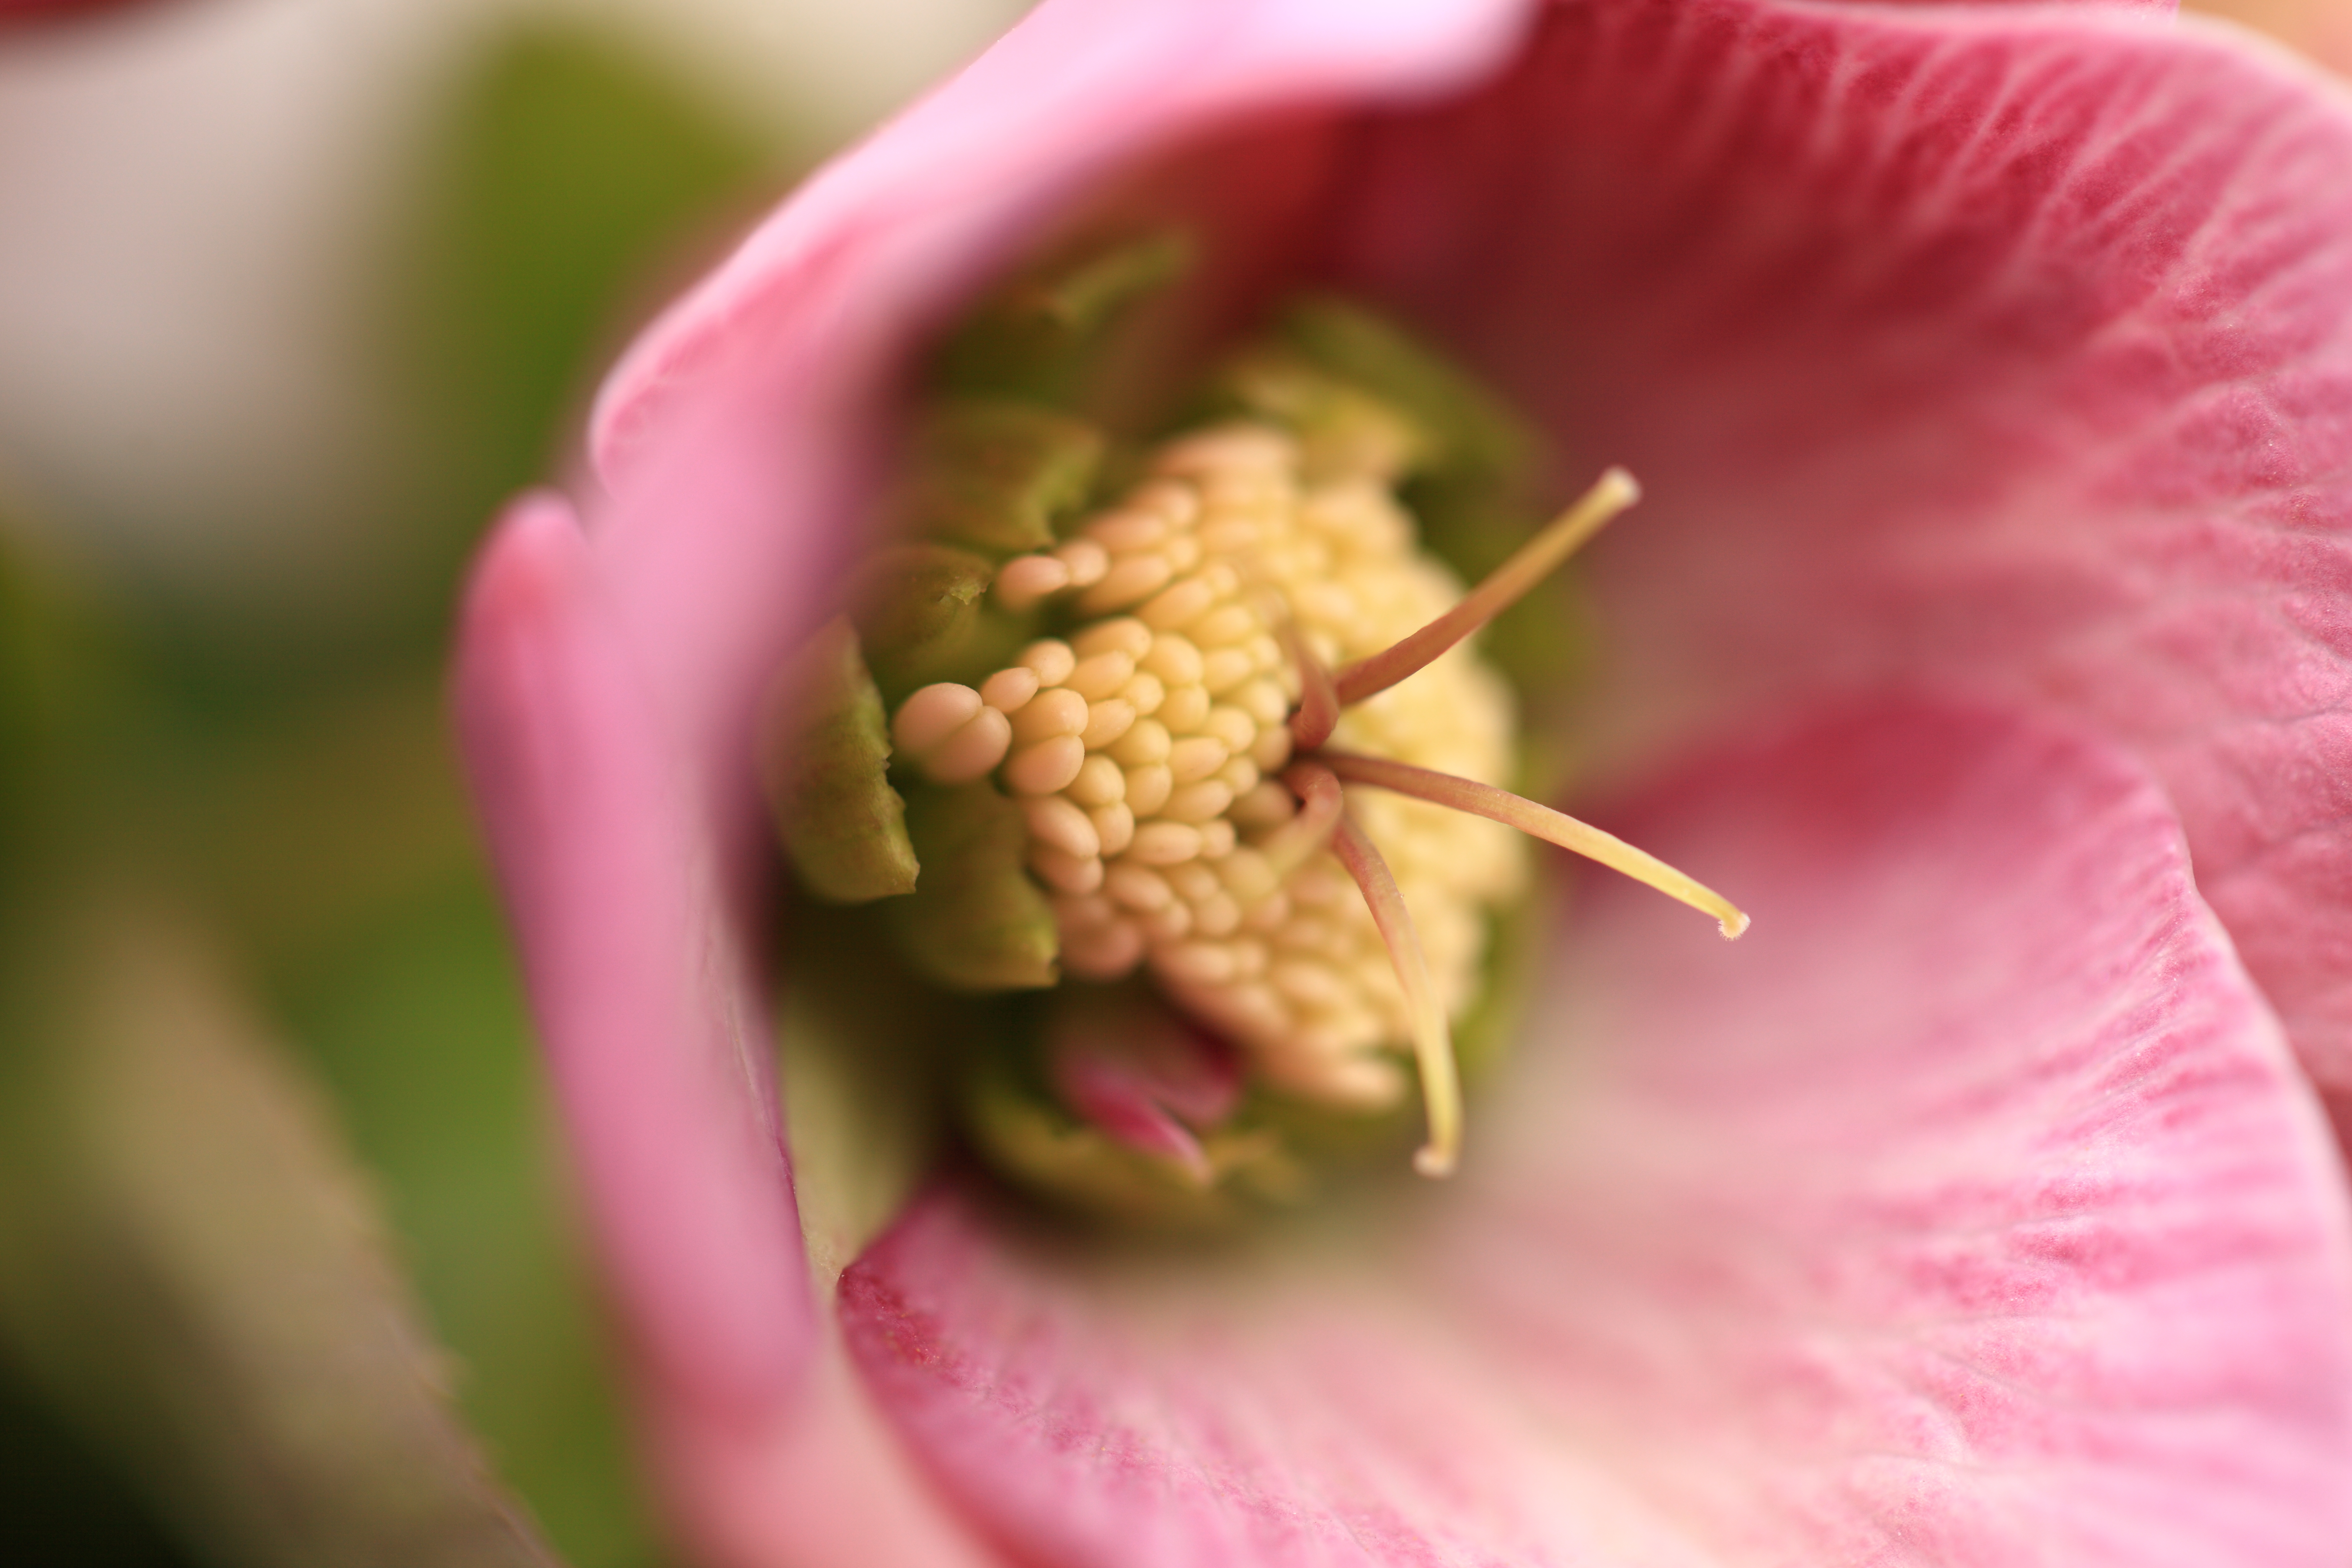
blossom, plant, photography, leaf, flower, petal, pollen, food, green, high, produce, pink, flora, close up, cool image, 5d, hires, markii, hi, res, resolution, helleborus, hellebores, macro photography, flowering plant, land plant